Oops!... I Did It Again (song)

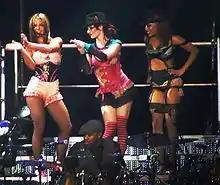
Image of three women. They are standing on the steps of a staircase. The woman in the left has light brown hair, is smiling and clapping. She is wearing an ensemble with a corset in the middle. The woman in the center has red hair and is wearing a hat with a feather while staring with a smile. The woman in the right is African American and wears a lingerie outfit with long stockings and the same hat that the woman in the center. She is also smiling and looking at the lower-left corner. Below them, an African American man is playing the bass.

The first performance of "Oops!... I Did It Again" was on March 8, 2000, during the Crazy 2k Tour in Pensacola, Florida. In May 2000, Spears performed "Oops!... I Did It Again" during several television performances, including "All That", "The Rosie O'Donnell Show", "Saturday Night Live", "The Tonight Show with Jay Leno", "Total Request Live", and the two-hour concert special "Britney Live". The following month, she appeared in an additional television special, titled "Britney Spears in Hawaii". In collaboration with McDonald's, Spears and NSYNC filmed a commercial for the fast-food chain, where they lip-synced to "Oops!... I Did It Again" and "Bye Bye Bye", respectively.